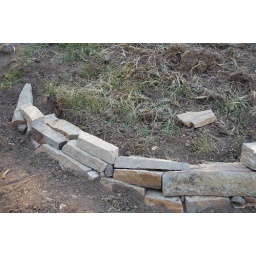
rock wall in progress